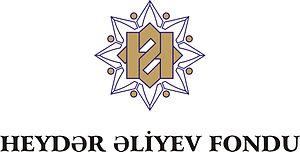
La Fondation Heydar Aliyev est une importante fondation caritative privée située à Bakou, Azerbaïdjan.